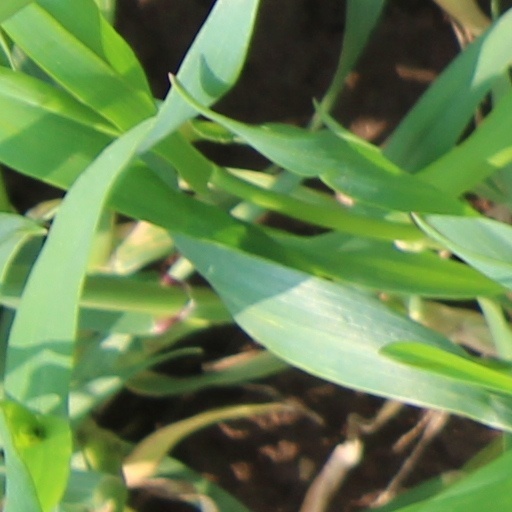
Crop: wheat